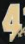
Number: 4